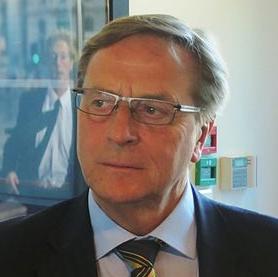
Age: 66